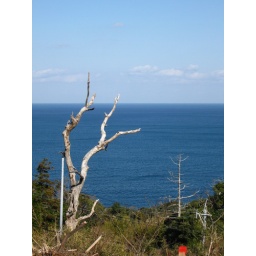
a beautifully naked tree surrounded by blue ocean and olive green trees